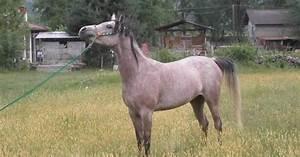
horse